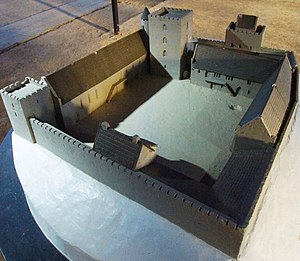
Karlsladen
Model af Kalø Slot udstillet i Karlsladen, sådan som slottet kan have set ud i middelalderen. En teori er at egetømmer til bygning af Karlsladen stammer fra en oprindelig lade til slottet. Slottet er i dag en ruin, Kalø Slotsruin, på Kalø-halvøen 3 kilometer fra Karlsladen.
Model af Kalø Slot
Karlsladen er et formidlingscenter for Nationalpark Mols Bjerge indrettet i en 1000 kvadratmeter historisk stråtækket bindingsværkslade fra 1727. Centeret åbnede i 2013 efter en omfattende restaurering. Der er gratis adgang for publikum, og åbent alle dage året rundt. Laden er del af Kalø Hovedgård.